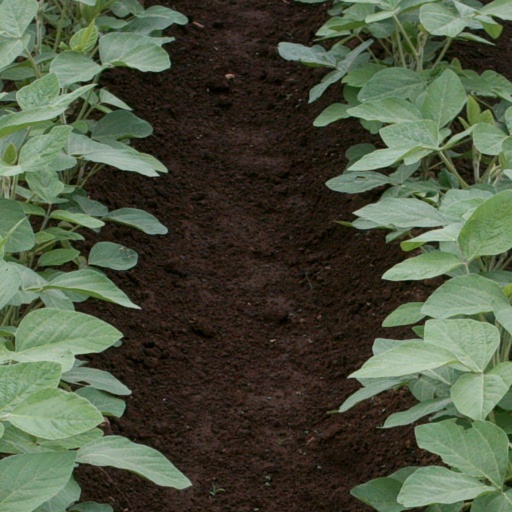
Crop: soybean